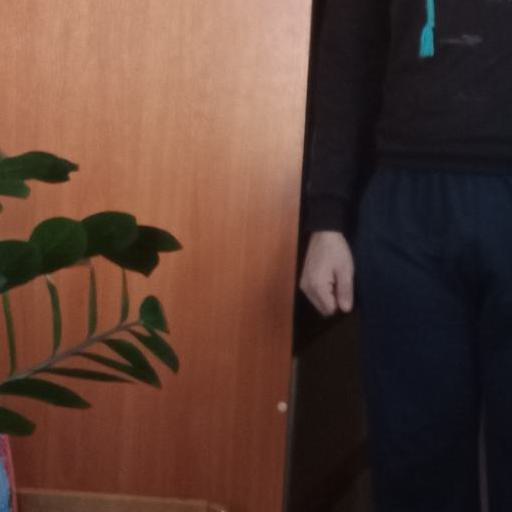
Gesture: no_gesture